Driver: Renegade

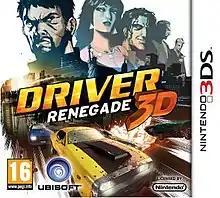
European cover art

Driver: Renegade (known in PAL regions as Driver: Renegade 3D) is a 2011 action driving video game developed by VD-dev and published by Ubisoft for the Nintendo 3DS. Part of the "Driver" series, the game serves as a prequel to 2000's "Driver 2".